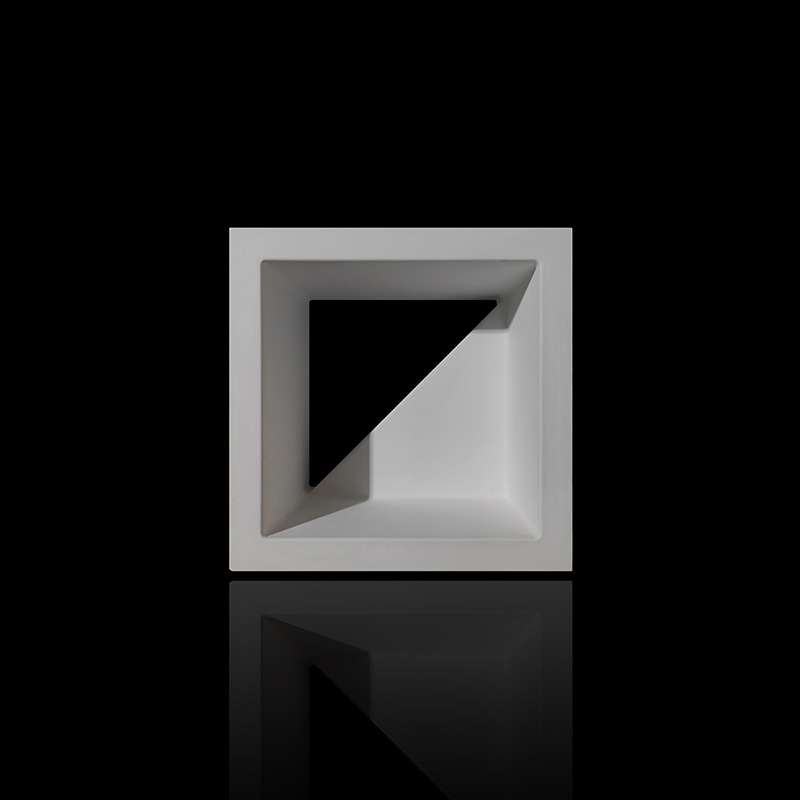
SCGCA31
Gypsum and cement components are not easy to deform and crack and have excellent quality and performance. Their exquisite appearance and detailed texture design add a unique decorative effect to the building and help inspire the designer's creative inspiration. Its durability and reliability provide solid support and protection for buildings. Our products cover various types of components, with a short processing cycle and no odor. They are environmentally friendly materials widely used in residential, commercial, and public buildings.
Brand: STARMAXDESIGN
Category: Hardware > Building Consumables > Masonry Consumables > Cement, Mortar & Concrete Mixes > Cement